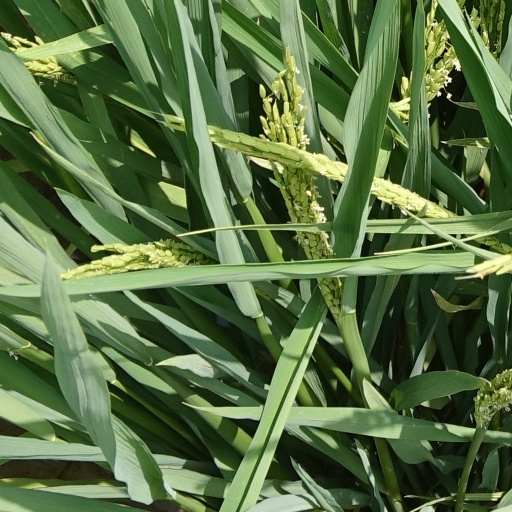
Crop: rice